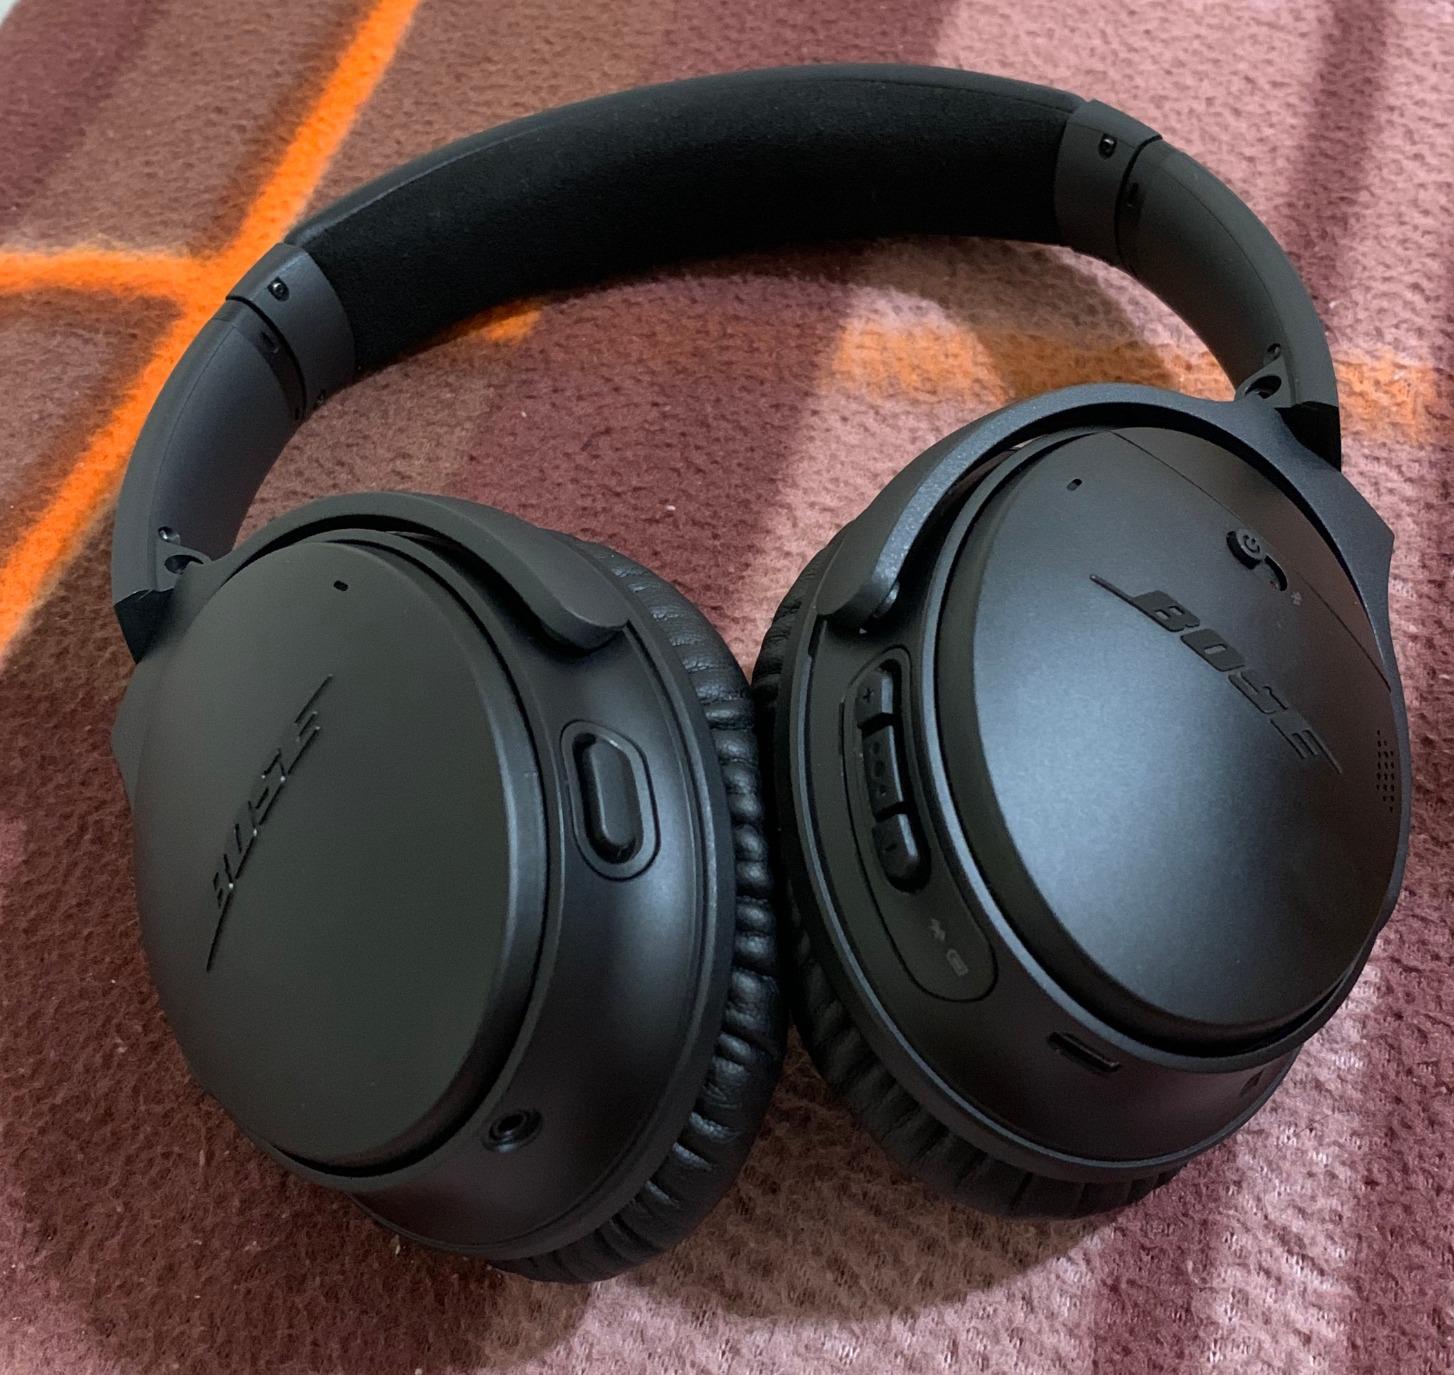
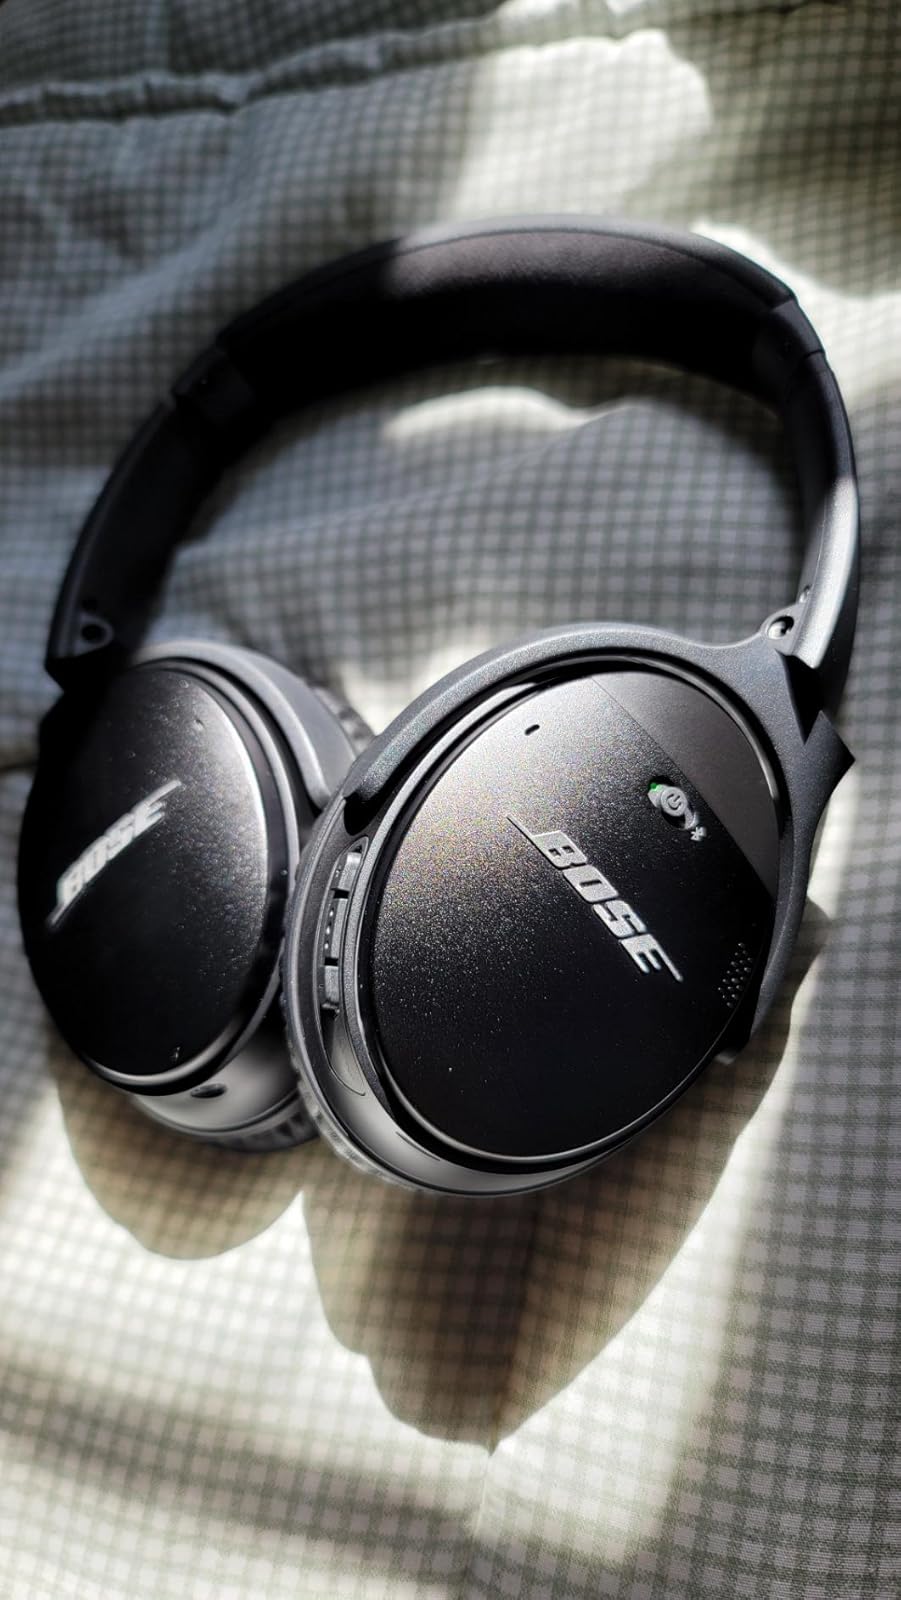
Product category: headphones
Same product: yes